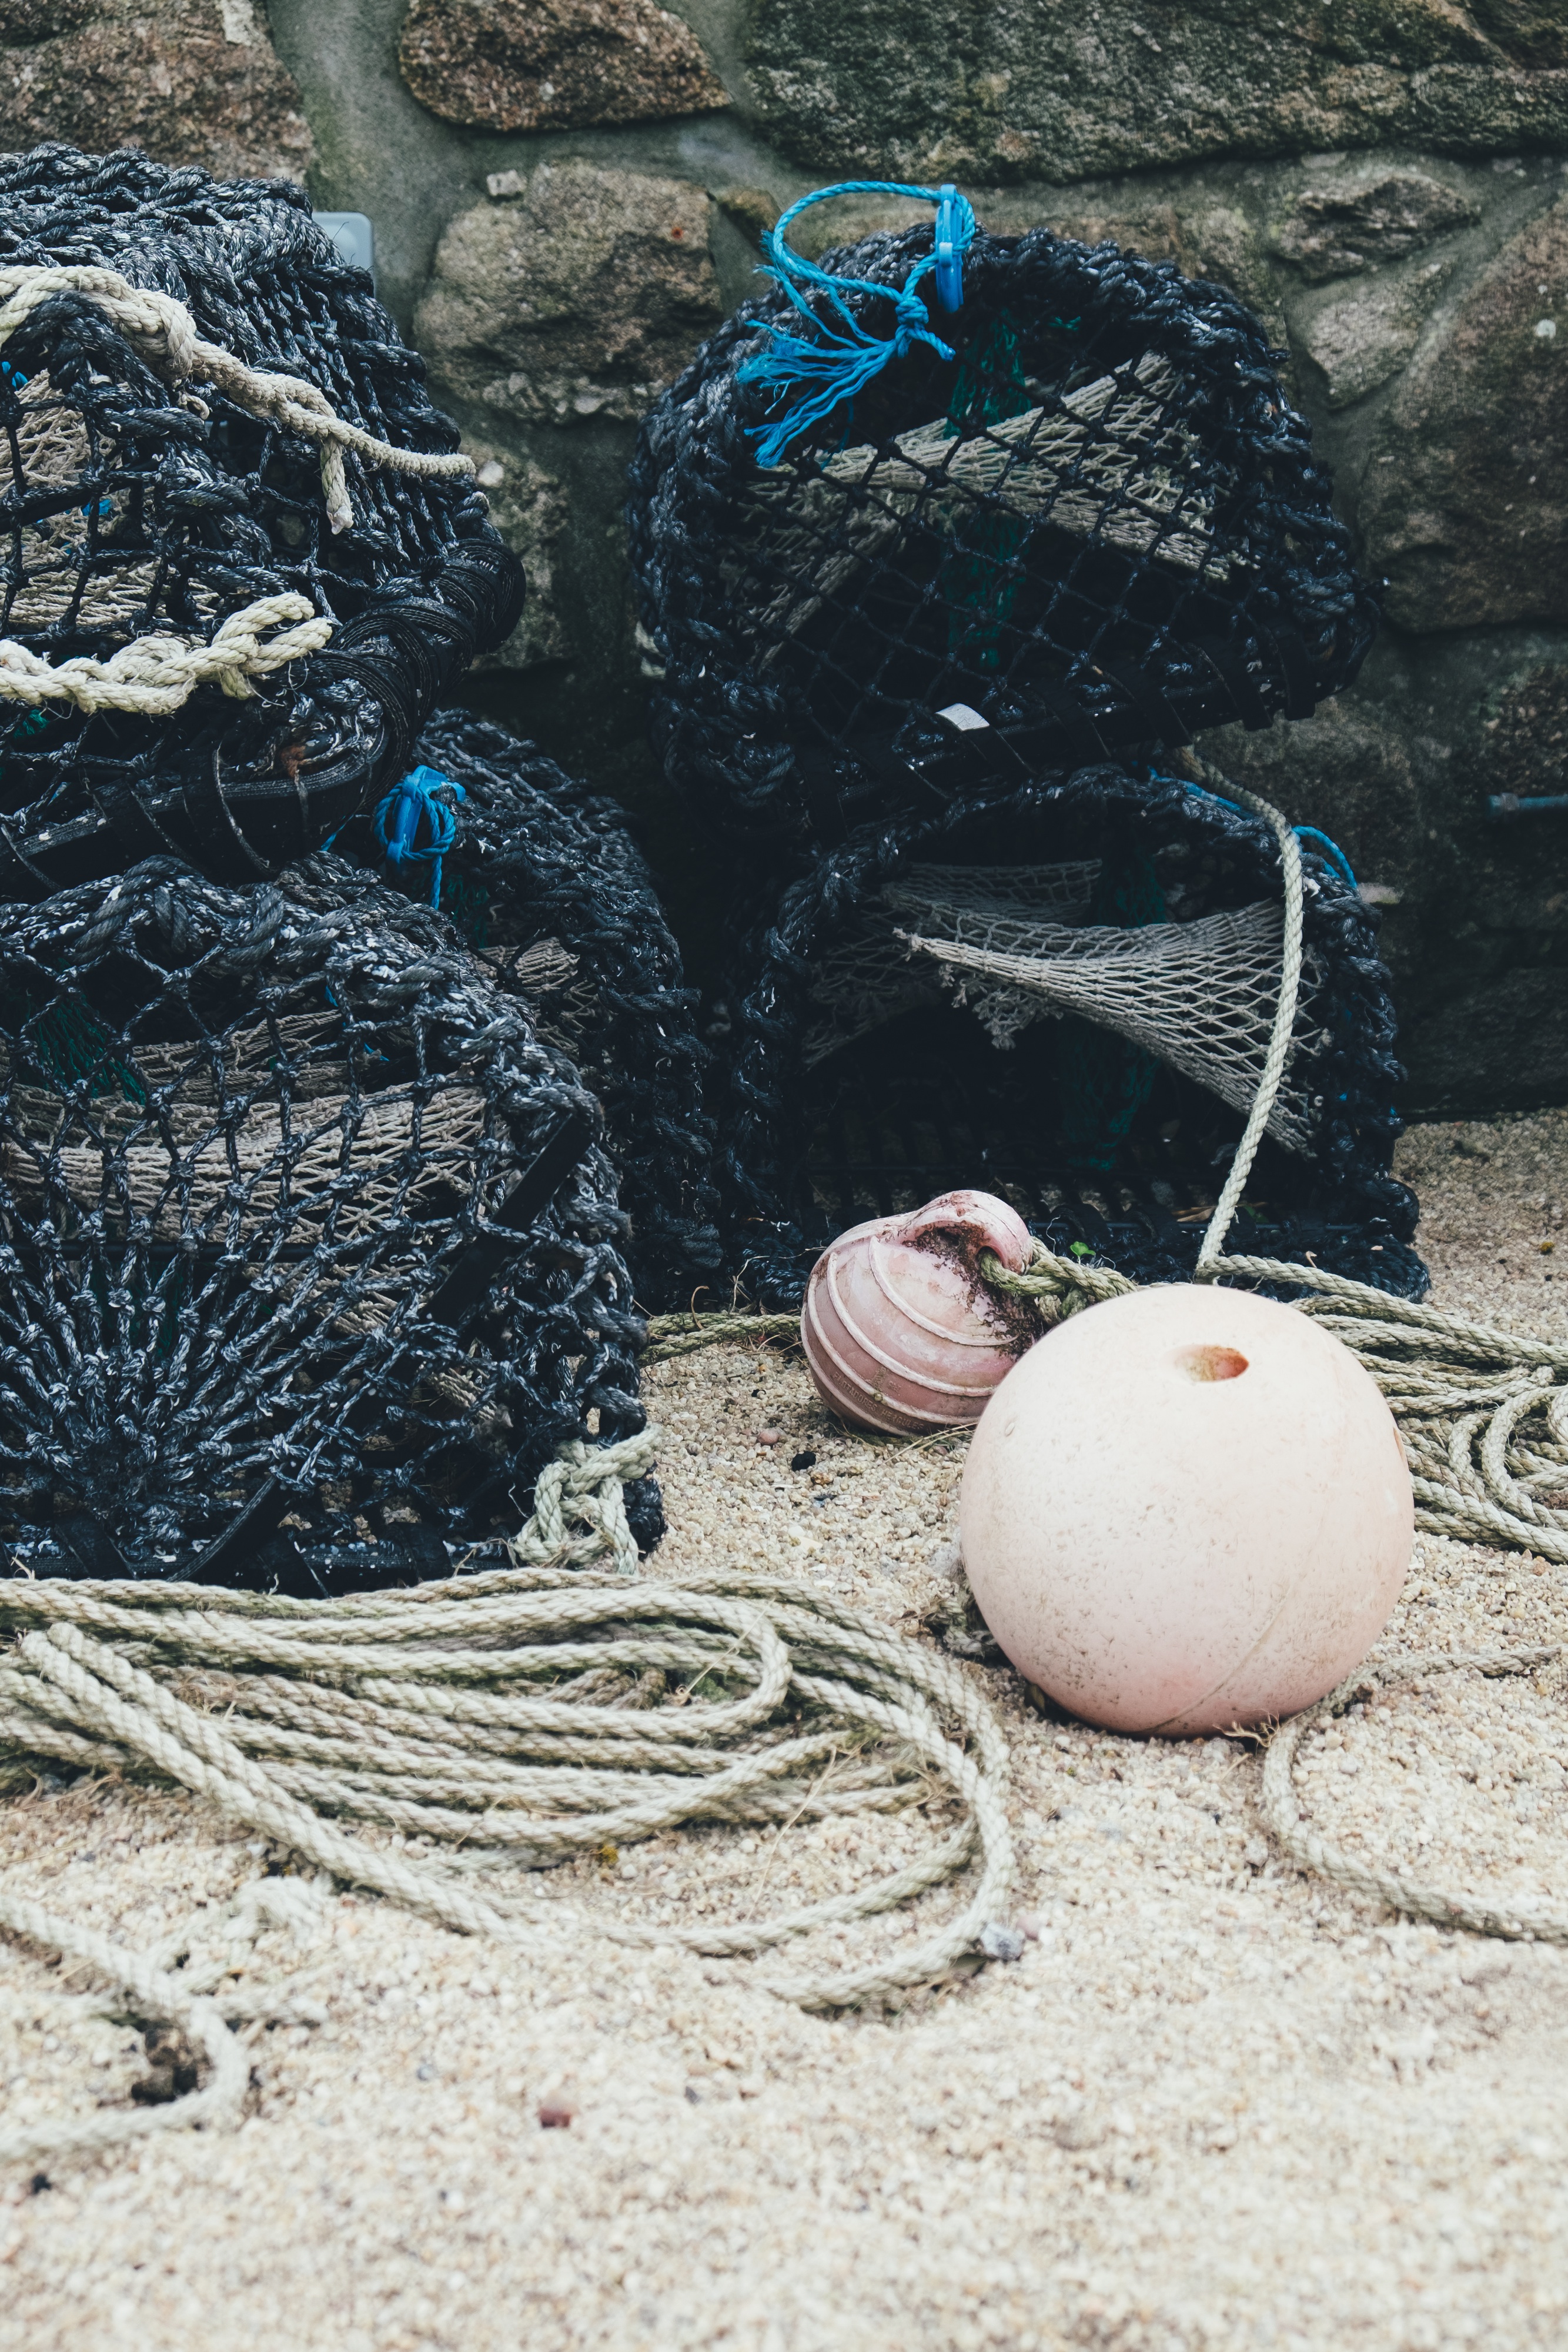
sand, rock, blue, material, art